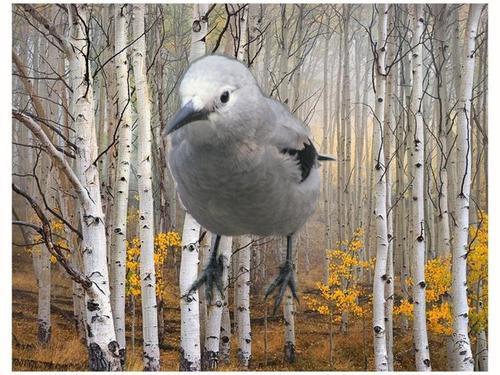
Bird species: Clark_Nutcracker
Bird type: landbird
Background: land